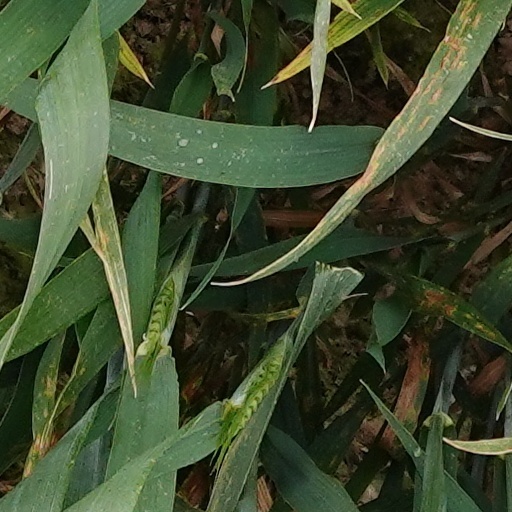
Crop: wheat